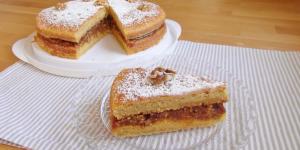
bizcocho relleno de caramelo y nueces